Canada–United States border

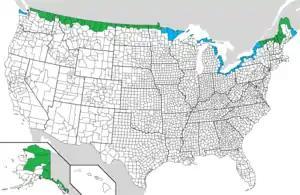
U.S. counties (or county equivalents) sharing a land or water border with Canada

Parts of the International Boundary cross through mountainous terrain or heavily forested areas, but significant portions also cross remote prairie farmland and the Great Lakes and Saint Lawrence River, in addition to the maritime components of the boundary at the Atlantic, Pacific, and Arctic Oceans. The border runs through the middle of the Mohawk Nation at Akwesasne, and even divides some buildings in communities in New England and Quebec.